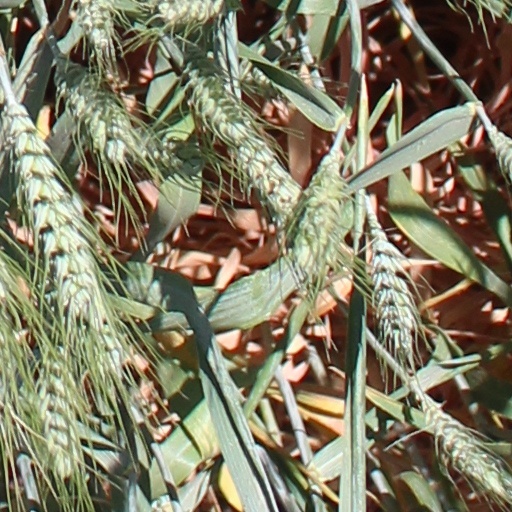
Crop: wheat